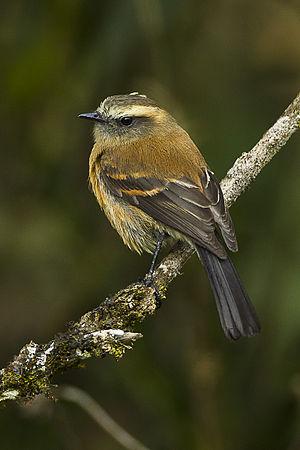
Le Pitajo à dos brun est une espèce de passereau de la famille des Tyrannidae.